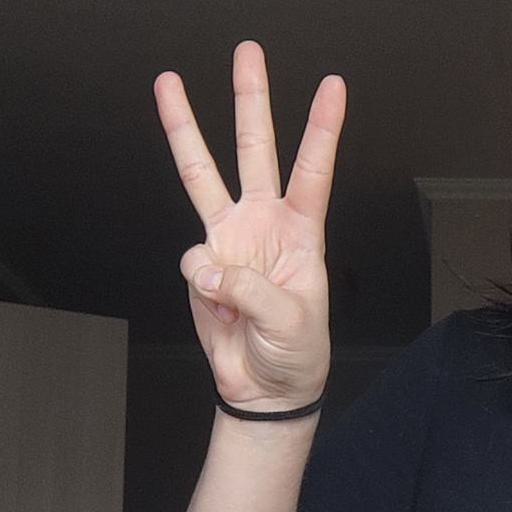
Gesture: three